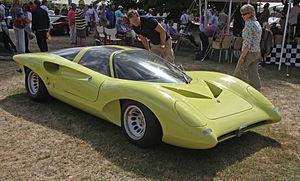
Pininfarina S.p.A. ou Carozzeria Pininfarina est une entreprise familiale italienne de design en carrosserie automobile / transport. Cofondée et dirigée en 1930 par Gian-Battista Pinin Farina et Gaspare Bona, puis par Sergio Pininfarina, et ses fils Andrea Pininfarina et Paolo Pininfarina, elle est célèbre entre autres comme designer partenaire historique de Ferrari, et est cotée à la bourse italienne depuis 1986. En 2015, Mahindra a acquis une participation de 74 % dans Pininfarina et obtenu la licence sur le nom « Pininfarina » pour créer en 2018 une marque automobile à part entière « Automobili Pininfarina ».